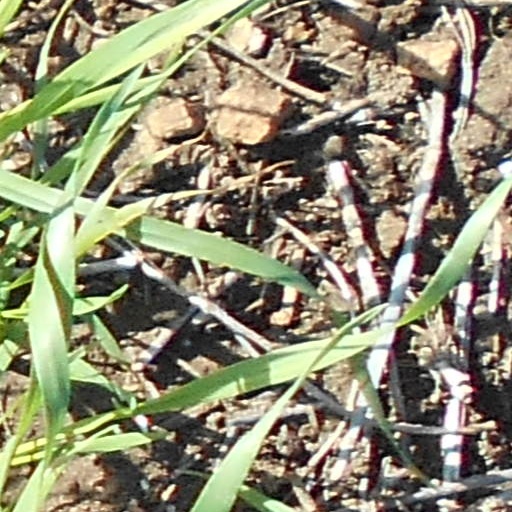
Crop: wheat